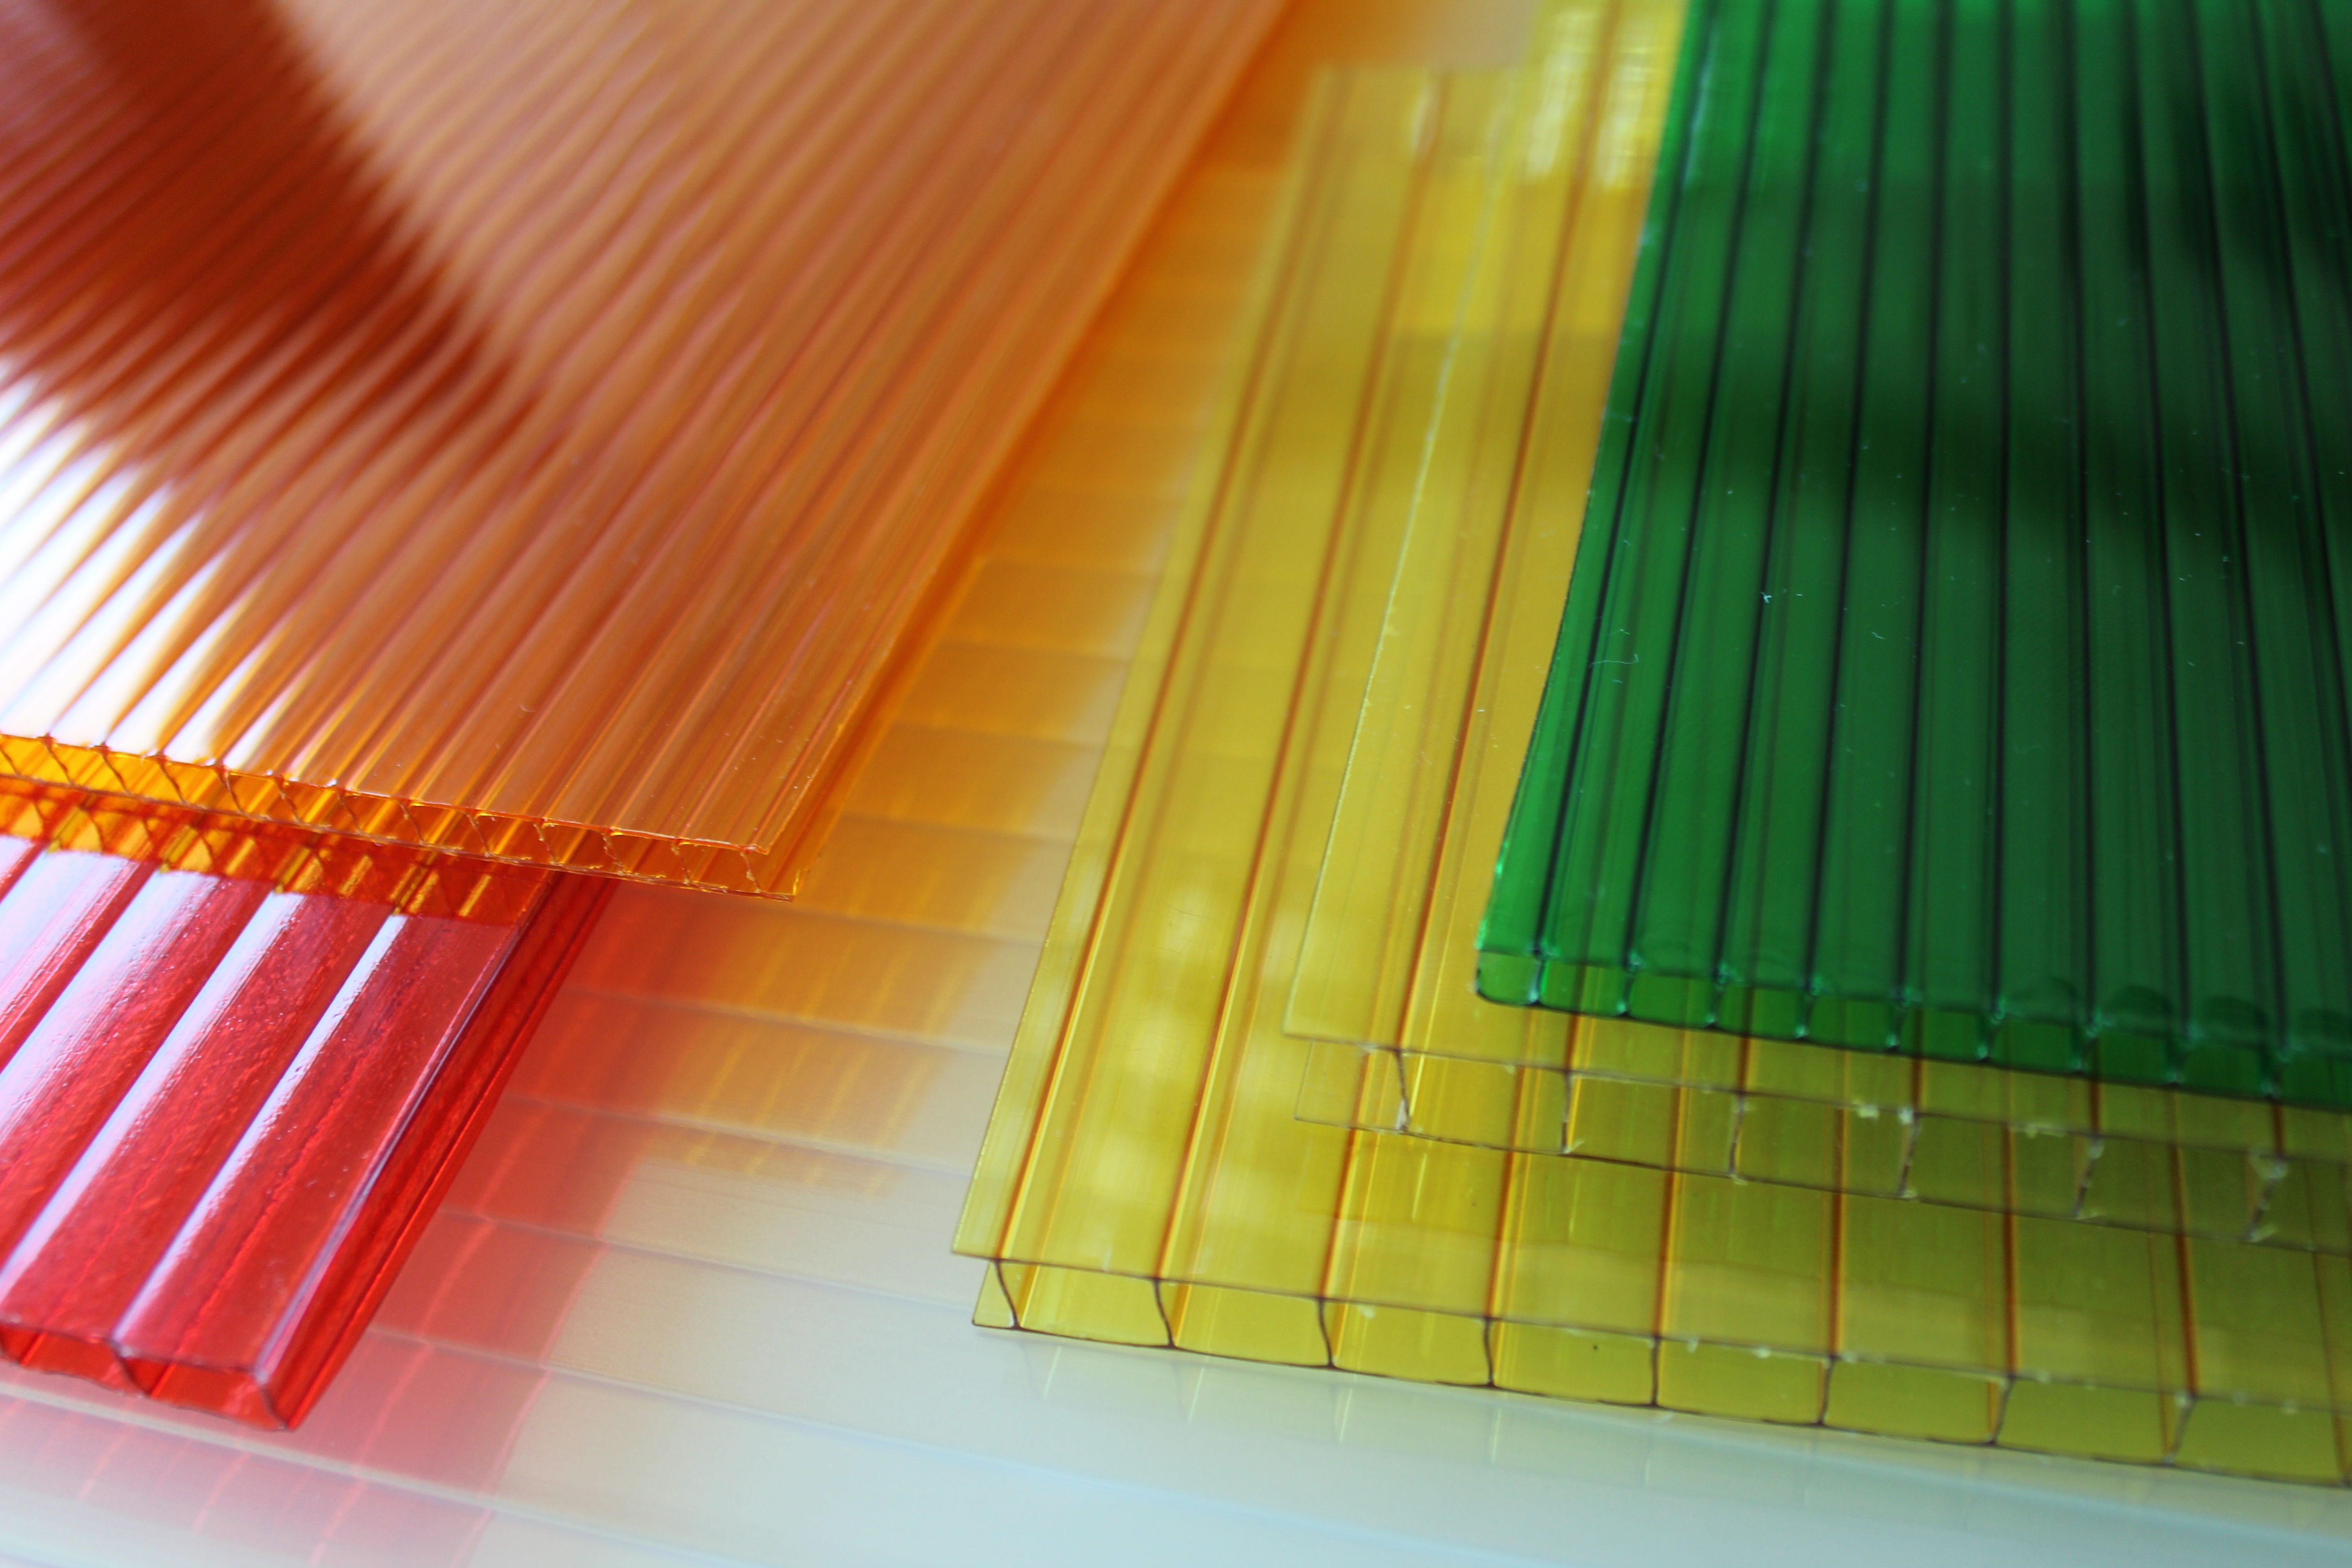
plastic, construction, line, green, color, yellow, material, interior design, transparent, art, colors, layers, shape, window covering, polycarbonate, polygal, the mine